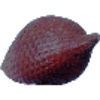
Label: Salak 1